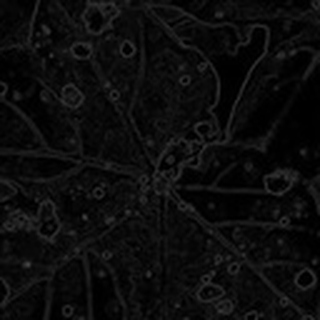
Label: cotton_target_spot